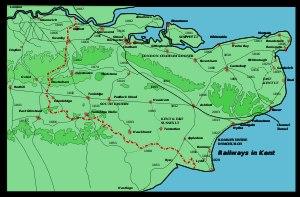
L'accident ferroviaire de Sevenoaks est un accident de chemin de fer causé par le déraillement d'un train le 24 août 1927 à Sevenoaks, dans le Kent en Angleterre. L'accident provoque la mort de treize personnes et en blesse vingt-et-une autres.
Sir William Cubitt est un ingénieur civil britannique né à Dilham, district de North Norfolk, le 9 octobre 1785, et mort à Clapham Common, borough londonien de Lambeth, le 13 octobre 1861.